County of Bourke, Victoria

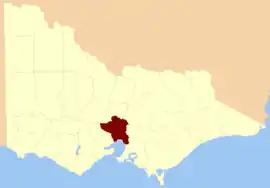
Location in Victoria

The County of Bourke is one of the 37 counties of Victoria which are part of the Lands administrative divisions of Australia, (used for land titles and no longer other administrative or political function). It is the oldest and most populous county in Victoria and contains the city of Melbourne. Like other counties in Victoria, it is subdivided into parishes. The county was named after Irish born Sir Richard Bourke, the Governor of New South Wales between 1831 and 1837. It is bordered by the Werribee River in the west; the Great Dividing Range in the north; Port Phillip in the south; and by Dandenong Creek, a small part of the Yarra River, and the Plenty River in the east. The county was proclaimed in 1853.